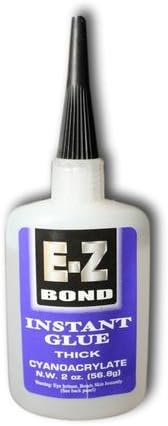
K & R S-320 E-Z Bond Thick Big Gap Filling Instant Glue, 2 oz Bottle
Category: Tools & Home Improvement
Tired of instant glues that don’t deliver on their promises? Are you ready to give up? Before you get rid of some of your favorite and most precious belongings, give E-Z BOND a shot! This Premium Cyanoacrylate Glue is the best super glue, and that is why: - E-Z BOND doesn’t clog - Has the strongest bond on the market - Incredible extended shelf life to over a year Fast cure time You won’t be wasting time anymore either because depending on the viscosity you are working with, E-Z BOND actually cures in as little as 5 seconds to just under a minute! That’s right, under a minute!! So if you break that lamp your mother-in law gave you and she’s coming over in 5 minutes, now you can E-Z BOND it back together and stay in the good books!! The best part is, it works with virtually any material, including metal, plastic, wood, cork, rubber, porcelain, leather, ceramics and so much more. Create a precision bond in under a minute without any clamps or fasteners. It’s so easy to use and leaves such a perfectly precise bond that you’re the only one who will ever know the difference. Don’t buy an assortment of super glues, wood glues and other adhesives; the only thing you need to make life easy… is E-Z BOND. Why Should You give it a try? - Bonding in under a minute - Topped with a lifetime hassle free replacement offer Guarantee E-Z BOND comes with a hassle free lifetime replacement policy. If E-Z BOND somehow stops working, we’ll replace it absolutely free or charge!!! Press Add to Cart button in the top right corner and try it for yourself!
Features: Grade: Thin - Med - Thick | Viscosity: 5cps - 100cps - 700cps - See Comments | Curing Speed: Thin 3 sec - Med 15 sec - Thick 45 sec | Type: Ethyl Cyanoacrylate | Exellent penetrating capabilities. Bond excellent on thght fitting joints for most materials